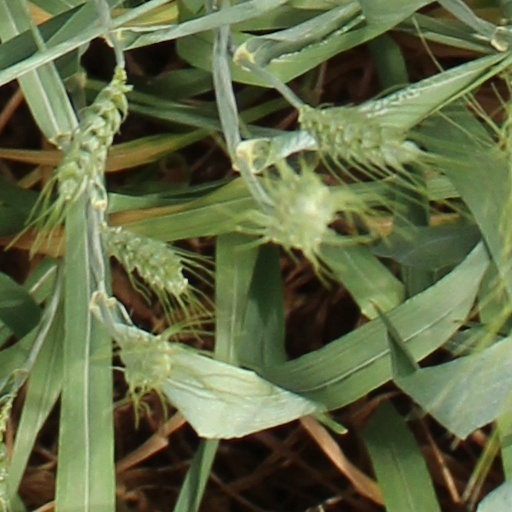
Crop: wheat